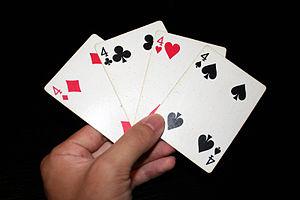
Le quatre est une valeur de carte à jouer.